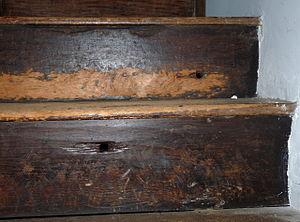
Les batailles de Lexington et Concord sont les premiers engagements militaires de la guerre d'indépendance des États-Unis. Elles se déroulent le 19 avril 1775 dans le comté de Middlesex de la province de la baie du Massachusetts, ou plus précisément dans les villes de Lexington, Concord, Lincoln, Menotomy et à Cambridge, près de Boston. Ces batailles ont marqué le déclenchement d'un conflit armé ouvert entre le royaume de Grande-Bretagne et ses Treize colonies dans la partie continentale de l'Amérique du Nord britannique.
La maison Jason Russell est une ancienne maison d'habitation, site de la guerre d'indépendance des États-Unis et désormais musée situé à Arlington dans le Massachusetts, aux États-Unis.